List of works by Sharaku

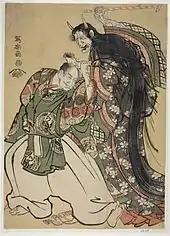

One copy is known of the "aiban" print of maple leaf-viewing ( ""); it is in the collection of the Art Institute of Chicago.